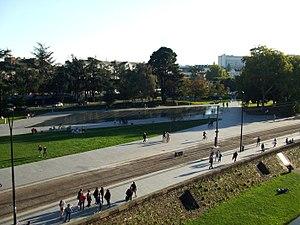
Square Élisa-Mercœur - Nantes
Le square Élisa-Mercœur est un jardin public situé dans le centre-ville de Nantes.
Le miroir d'eau de Nantes est une pièce d'eau peu profonde située dans le centre-ville, sur une esplanade aménagée face au château des ducs de Bretagne, au sein du square Élisa-Mercœur.